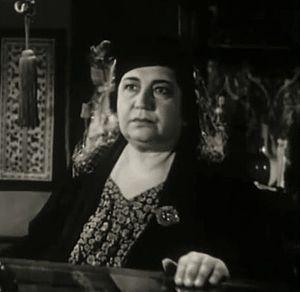
Nina Koshetz — née le 30 décembre 1891 à Kiev, morte le 14 mai 1965 à Santa Ana — est une chanteuse, actrice et pédagogue américaine d'origine russe.